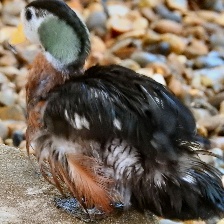
Species: AFRICAN PYGMY GOOSE
Scientific name: NETTAPUS AURITUS
ImageNet parent category: goose